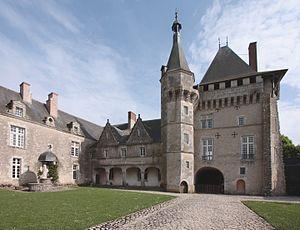
Cet article recense les monuments historiques français classés en 1908.
Cet article recense les monuments historiques de Loir-et-Cher, en France.